Jacques Bernard d'Anselme

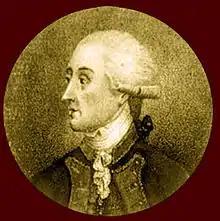

Jacques Bernard Modeste d'Anselme (22 July 1740, Apt – 17 September 1814, Paris) was a French general of the French Revolutionary Army, notable as the first commander of the "Army of the Var" which soon became the "Army of Italy". He fell under suspicion, was removed from command and placed under arrest, but he survived the Reign of Terror. ANSELME is one of the names inscribed under the Arc de Triomphe, on Column 23.